Montana (2014 film)

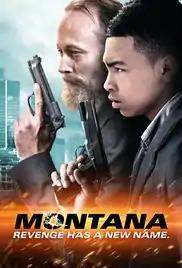

Montana is a 2014 British action film directed by Mo Ali set in the East End of London starring McKell David as the title character in his first lead role in a feature film. He has since been in the TV series Holby City as Lloyd Kramer. The score was composed by Toydrum.